MLS Cup

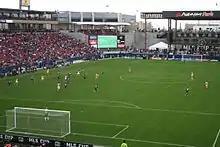
Pizza Hut Park, now Toyota Stadium, hosted the 2005 and 2006 MLS Cups.

Following each championship, a player on the winning club is awarded with the title of being the Most Valuable Player (MVP). Usually, but not necessarily, the winner of the award is the player who scores the game-winning goal, or sets up the game-winning goal. This is the case of the 2007, 2008, 2010, 2017, 2019 and 2020 recipients, who all scored game-winning goals, or assisted multiple goals for the winning side.